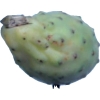
Label: cactus_fruit_green